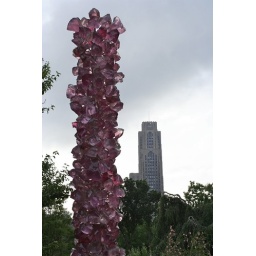
This 22-foot pink tower is located in the Outdoor Garden.